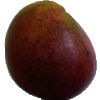
Label: red_mango